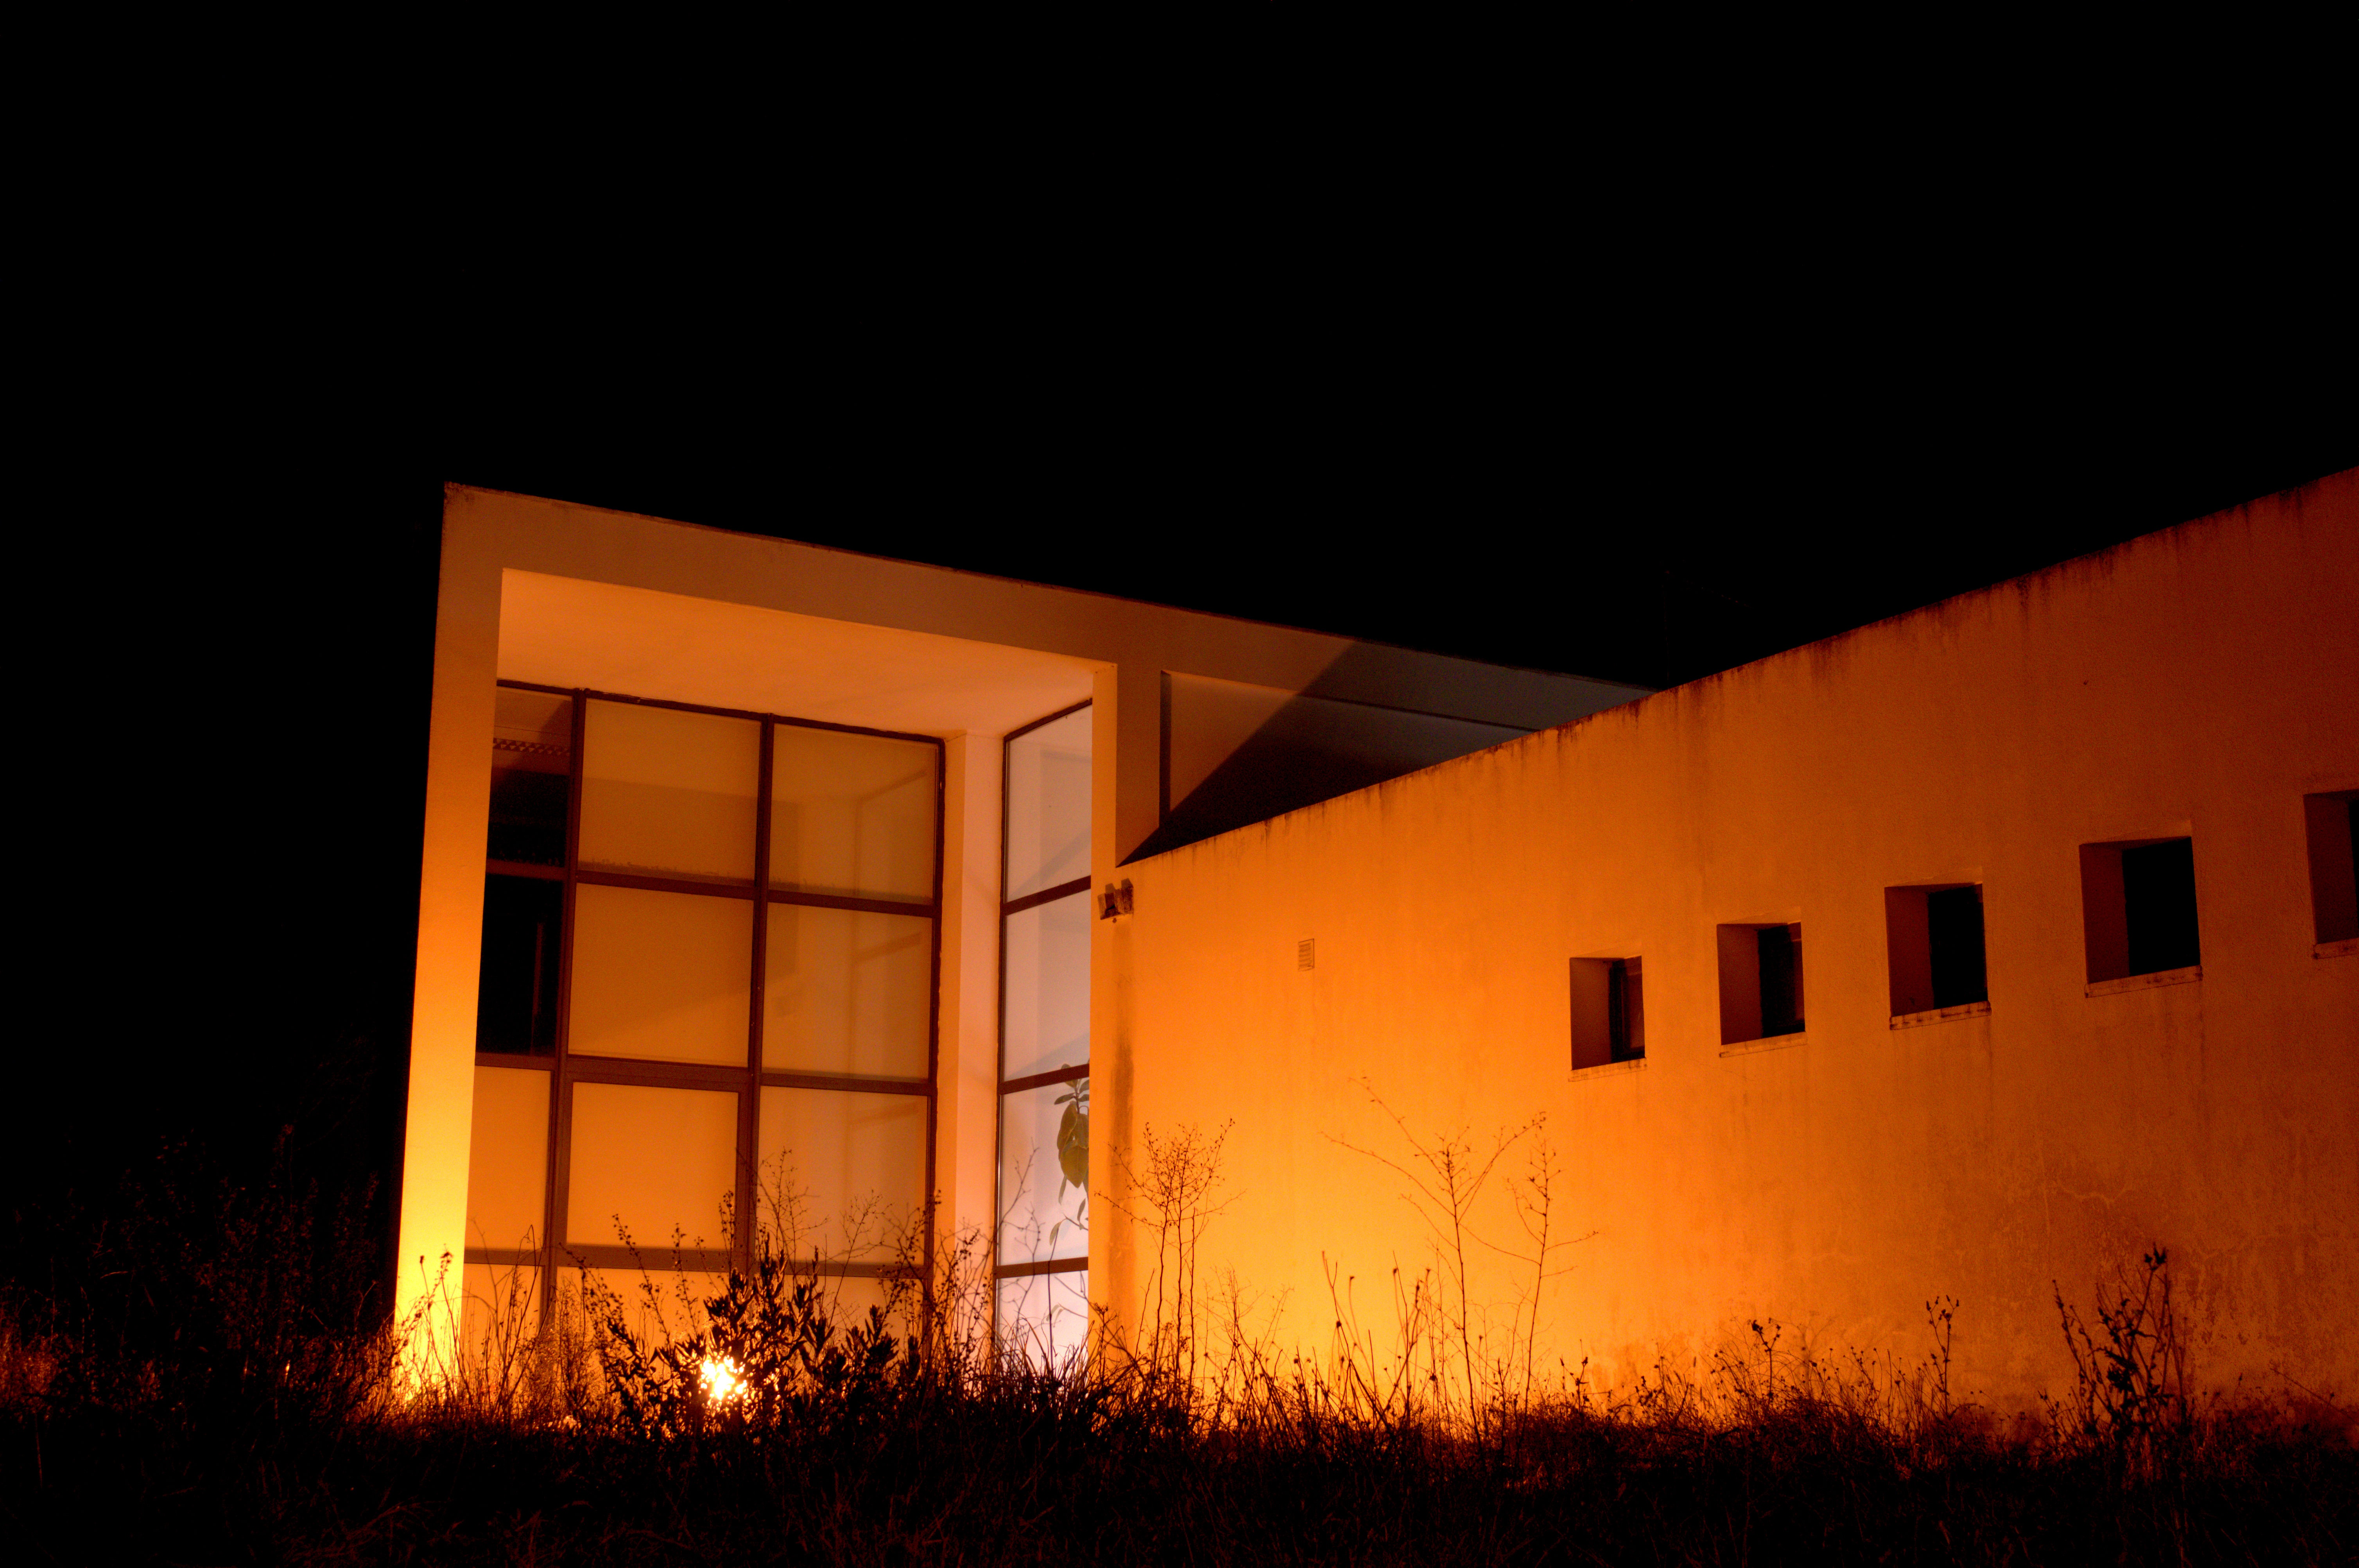
light, architecture, night, house, sunlight, building, city, urban, evening, facade, darkness, lighting, buildings